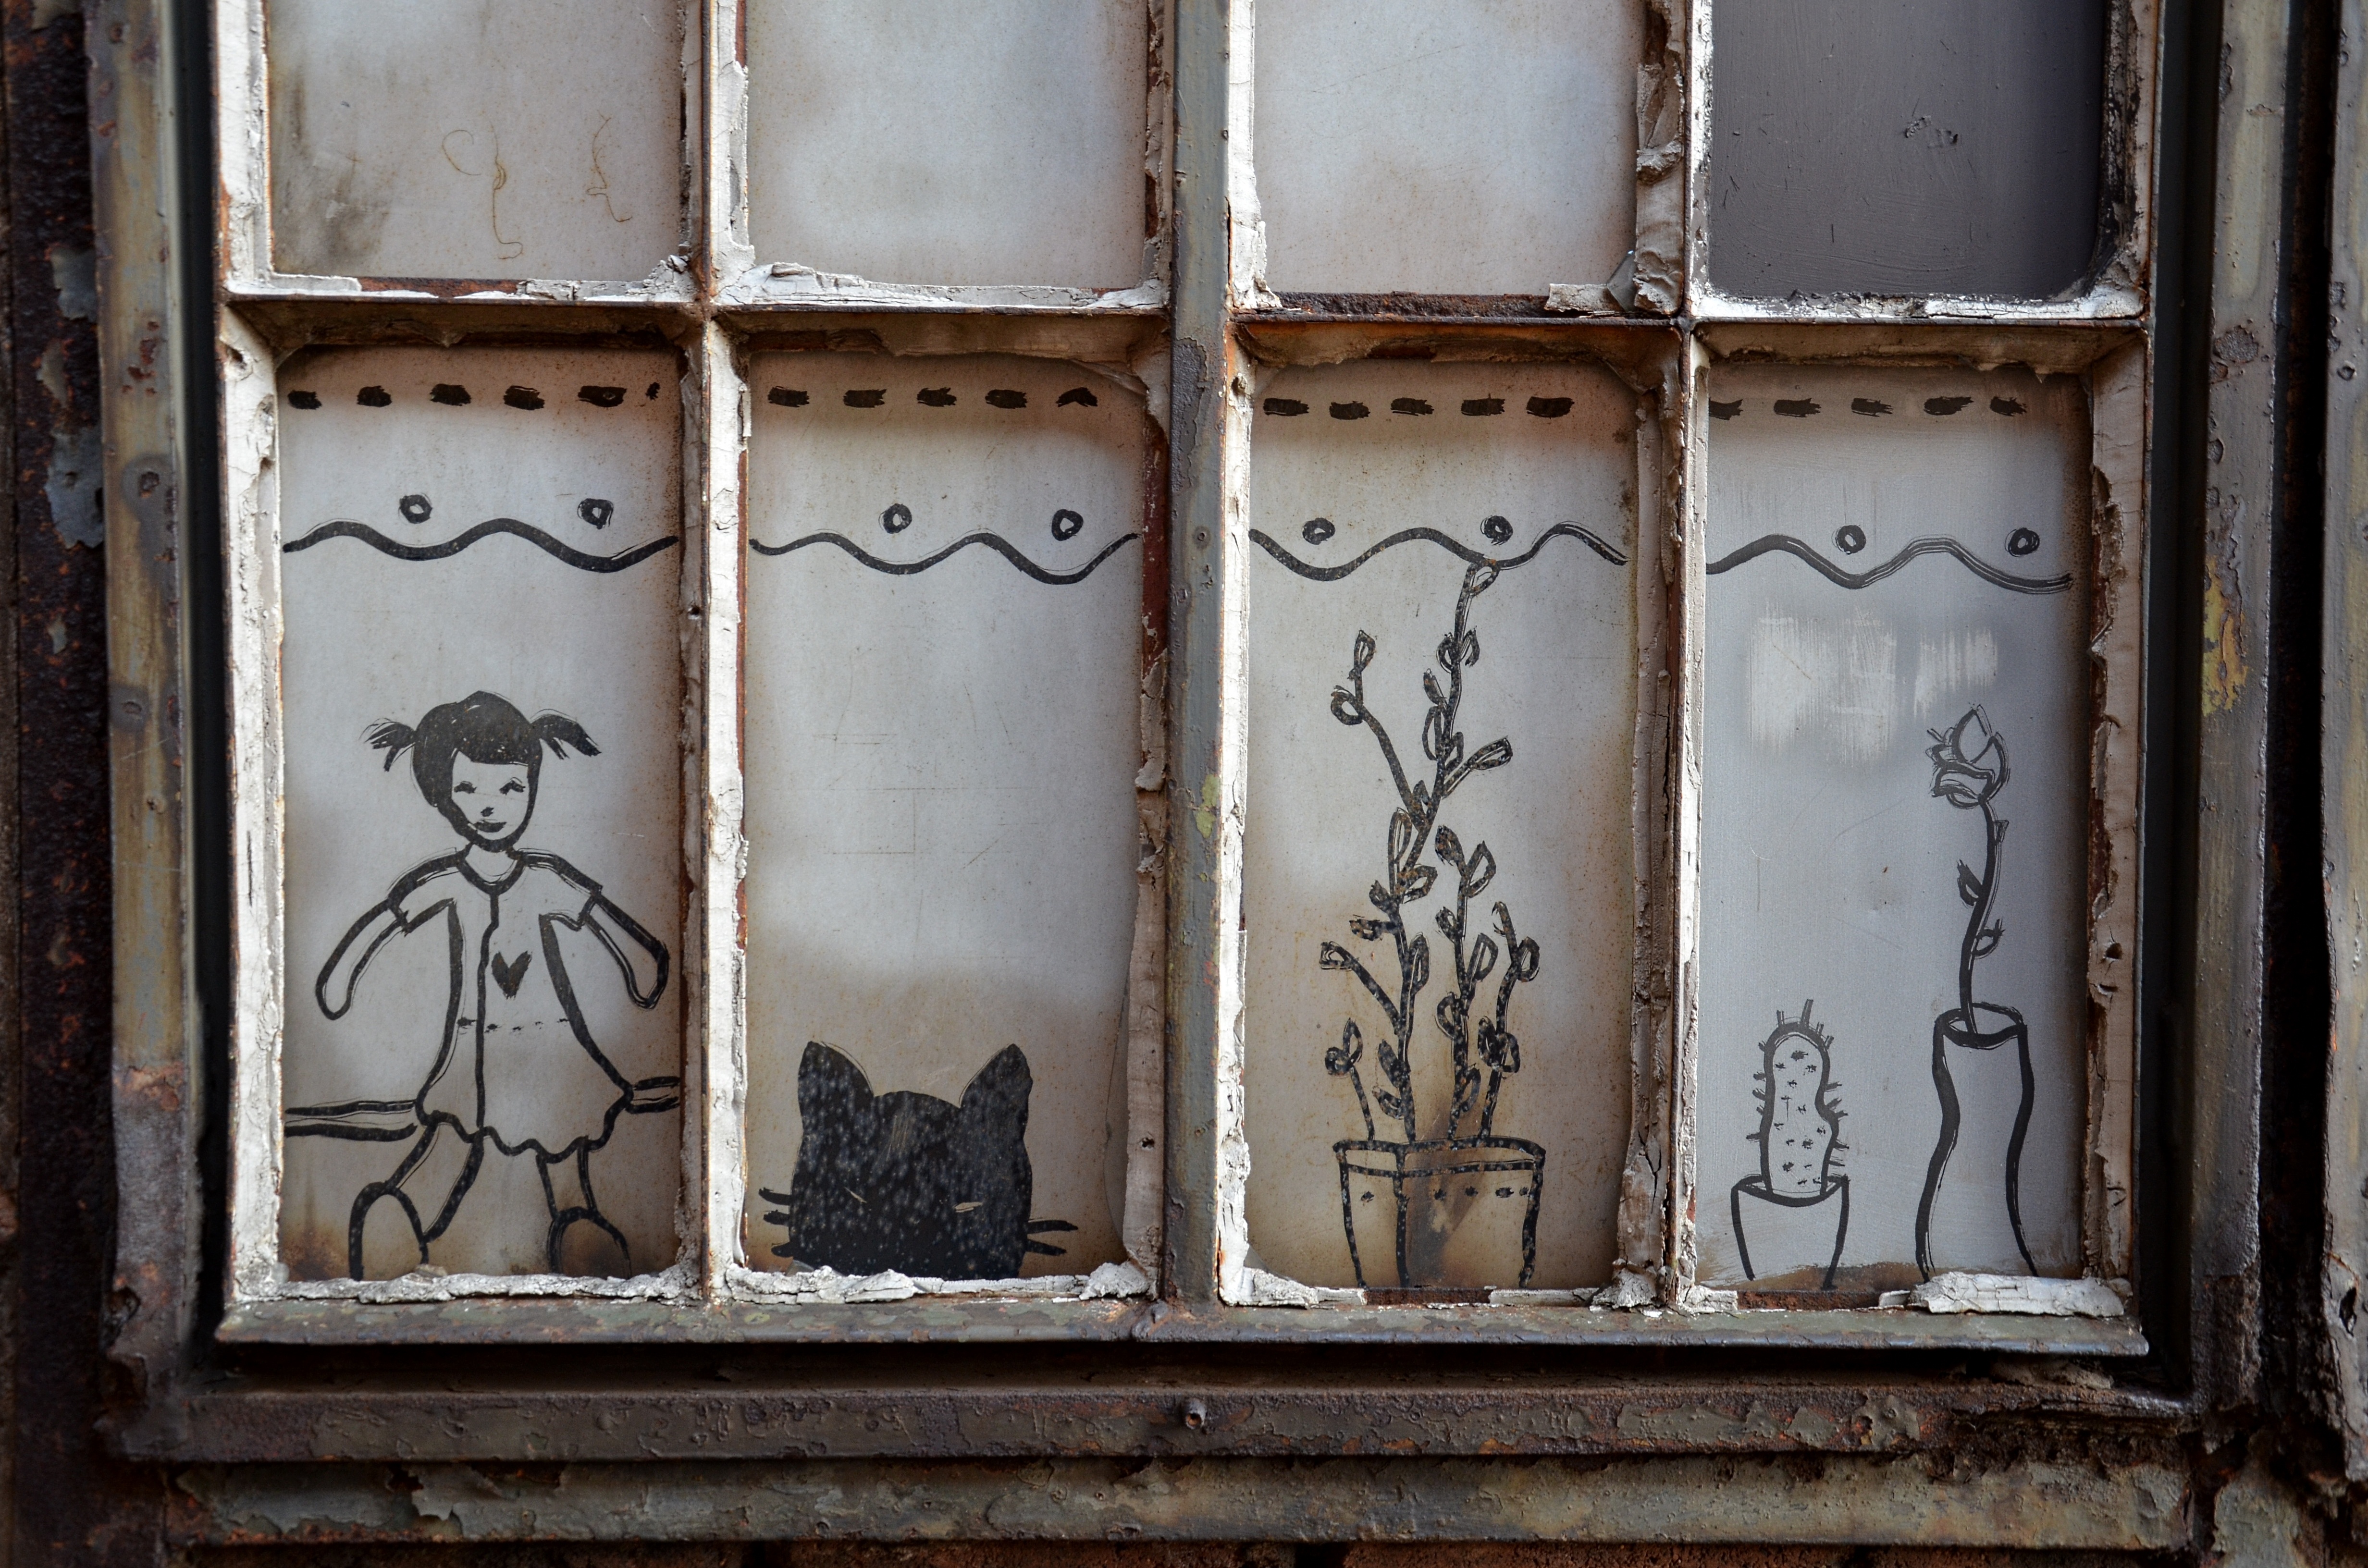
wood, window, glass, wall, facade, factory, door, material, street art, interior design, art, iron, duisburg, graffitti, ruhr area, industrial heritage, ancient history